Eesti tippmodell

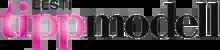
Official Show Logo

Eesti tippmodell is an Estonian reality documentary based on Tyra Banks' "America's Next Top Model" that places contestants against each other in a variety of challenges and photo shoots to determine who will win the title of "Estonia's Next Top Model", with prizes including the cover of a magazine, and a contract with a modeling agency